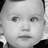
Emotion: neutral